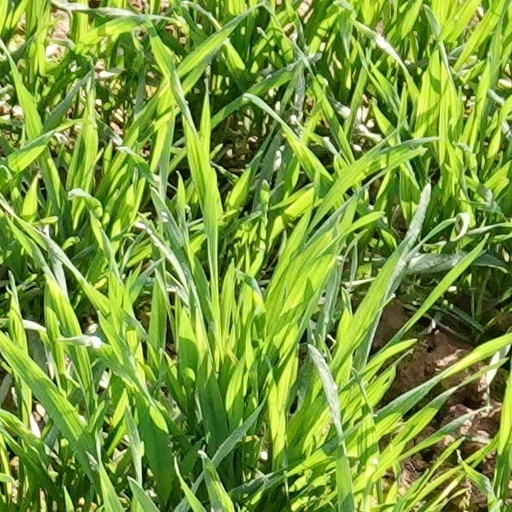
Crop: wheat